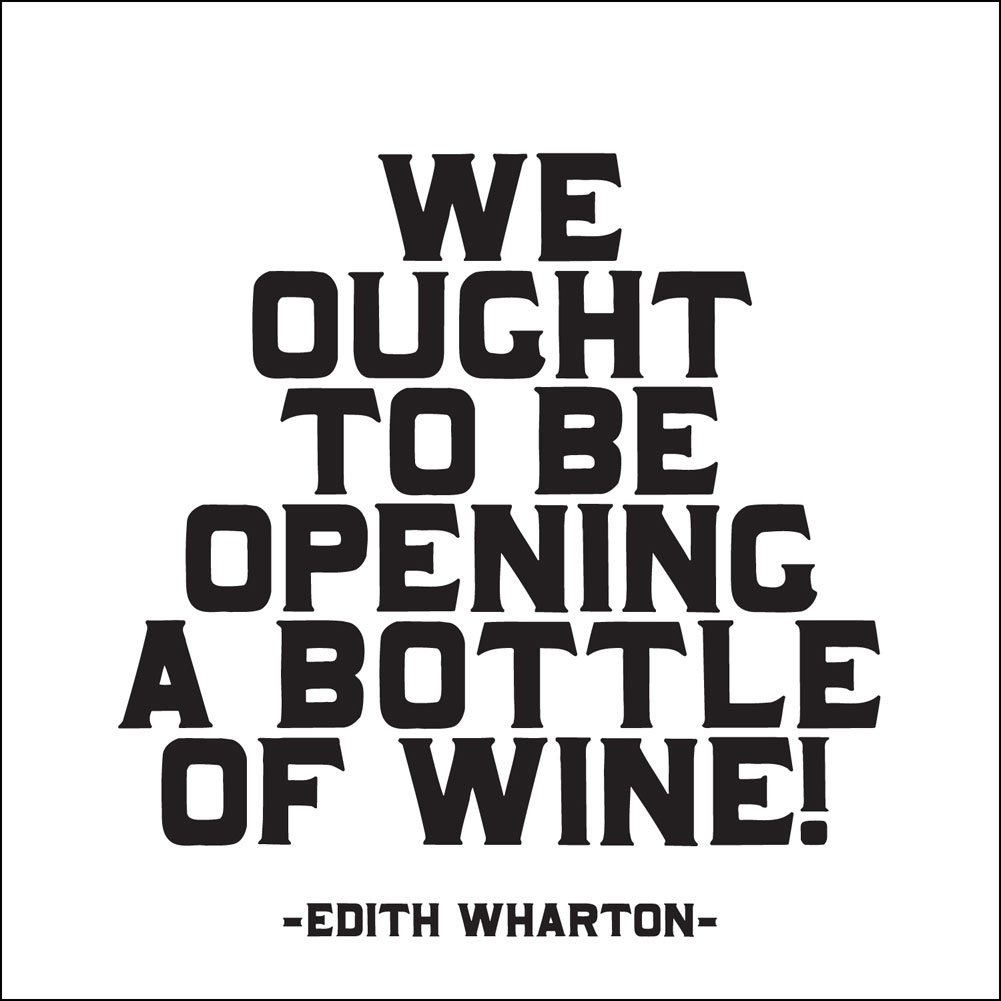
Item Name: QUOTABLE CARDS Card Wharton We Ought Of Wine, 1 EA
Bullet Point: Amazing products, exceptional ingredients, no compromises
Value: 1.0
Unit: Count

Price: 9.11